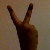
The image shows a hand gesture representing the number 2 in Indian Sign Language.